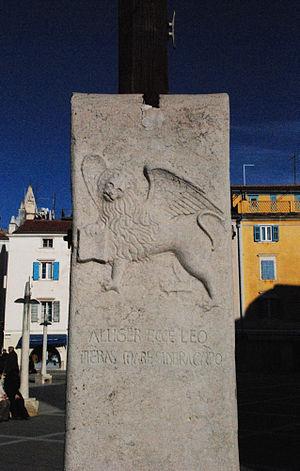
La place Tartini est une place de Piran, en Slovénie, la plus grande du centre de la ville. Elle porte le nom du compositeur et violoniste Giuseppe Tartini.